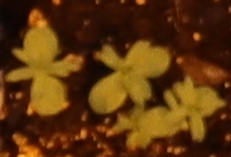
Label: Flax